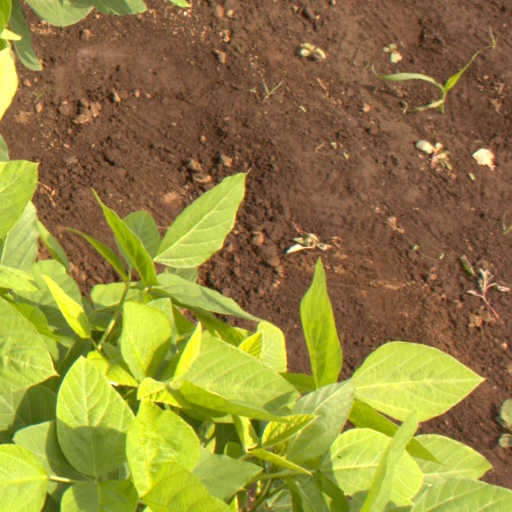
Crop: soybean